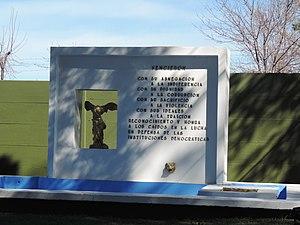
Le «300 Carlos», connu aussi comme le «Grand Enfer » ou « L'Usine », était un centre clandestin de détention et de torture qui a fonctionné de début novembre 1975 jusqu'à la mi-1977, pendant la période de la dictature civique-militaire de l'Uruguay.